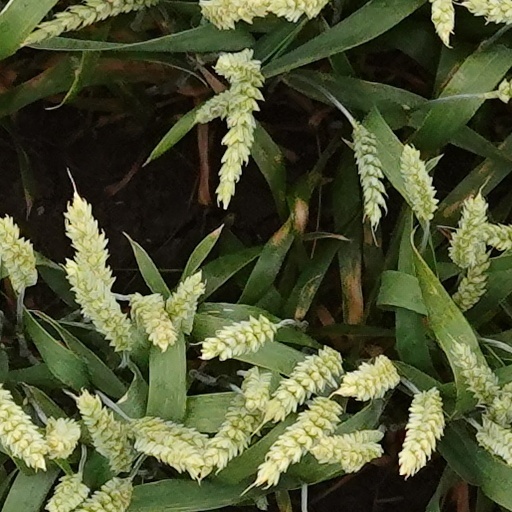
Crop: wheat